Picchio Racing Cars

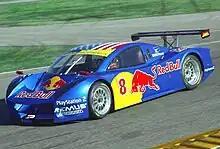
G&W Motorsports' Picchio DP2

In 2004, Picchio introduced a new series of prototypes for hillclimbing; the Light Series. In 2010, Picchio introduced their second hillclimb series, the P4/E2, which used a 1750 cc turbocharged engine. Christian Merliin was selected as the official P4/E2 driver, and he took six wins from seven races. The same year, they introduced the Picchio DANY road car, which was the firm's first entry into the electric city car market, and began life as the Belumbury project in 2008. In 2011, Nicola Guida designed a carbon-fibre bicycle for Picchio.